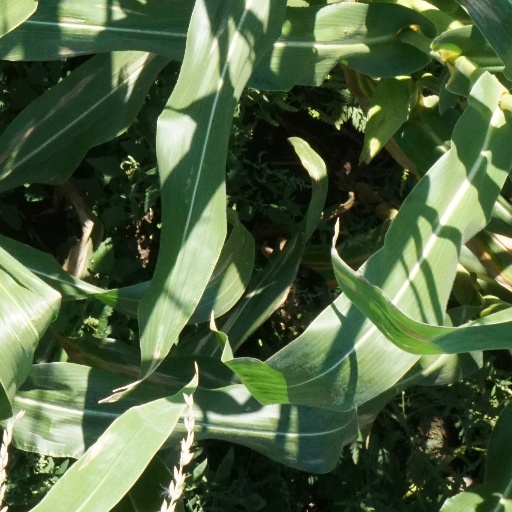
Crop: maize; corn